Portuguese Macau

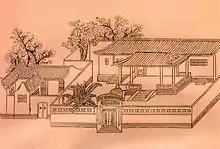
18th century depiction of the senate of Macau.

Europeans, such as the British, Dutch, French, Spanish, Danish and Swedes, who had been involved in trade with China for some time, began to form small but wealthy communities in Macau, due to the lifting of restrictions on trade and residence to foreigners by the Macau authorities in the year 1760. After the exemptions, Macau emerged as the mandatory residence or intermediate stop for all foreigners participating in trade with China through Canton. This caused many European commercial companies to establish themselves in Macau, increasing the city's revenue. In conclusion, Macau thus became Europe's outpost in China. The city prospered with this status and this is also reflected in its urban landscape: new and sometimes exquisite buildings, built according to European-inspired architectural styles, began to appear in Macau, namely in Praia Grande. These buildings included the residences of wealthy merchants and European aristocracy.